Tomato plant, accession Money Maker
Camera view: vertical (180 deg); turntable rotation: 180 degrees
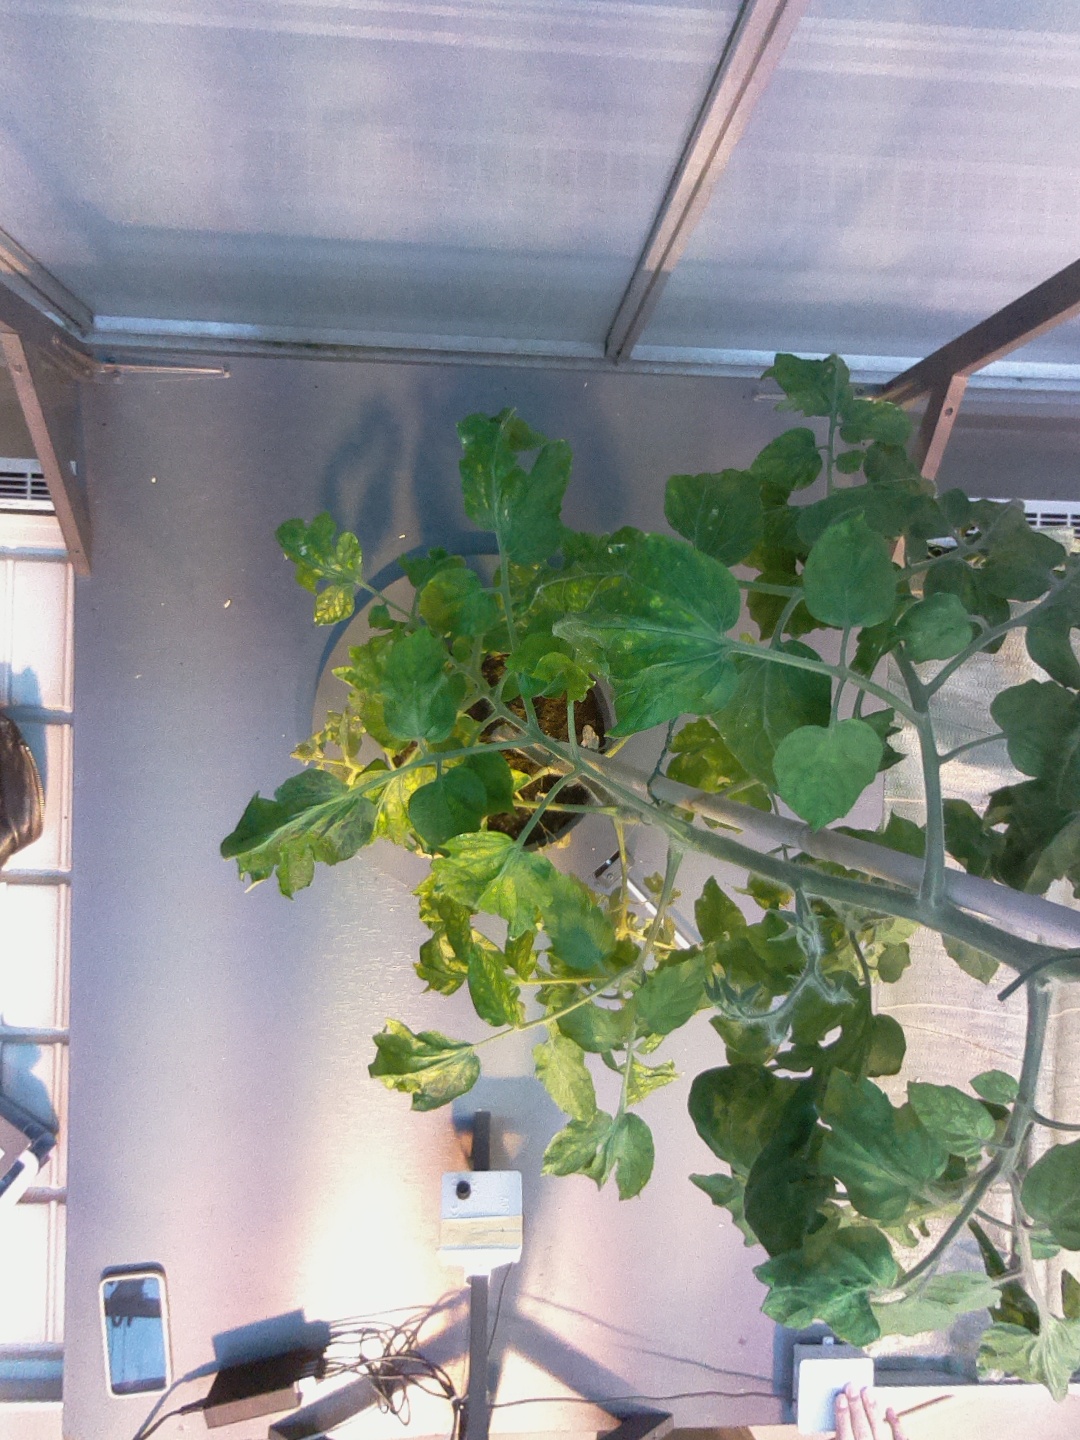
BBCH growth stage 70: Fruits at the main stem or branches visibles